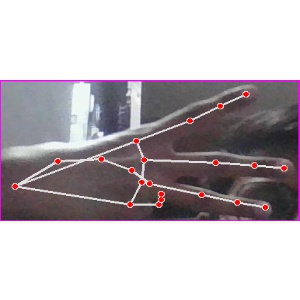
अक्षर: भ